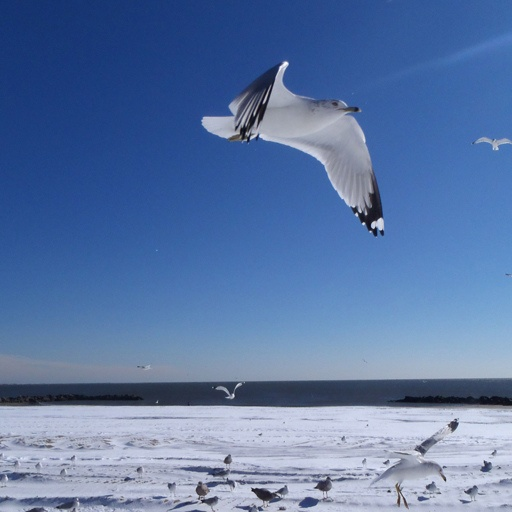
A seagull is flying over a beach on a sunny day.
a mostly white bird flying above the beach
A bird flying against a blue sky with several other birds in the background.
The bird is flying around in the sky.
A group of birds are flying and sitting on a beach.